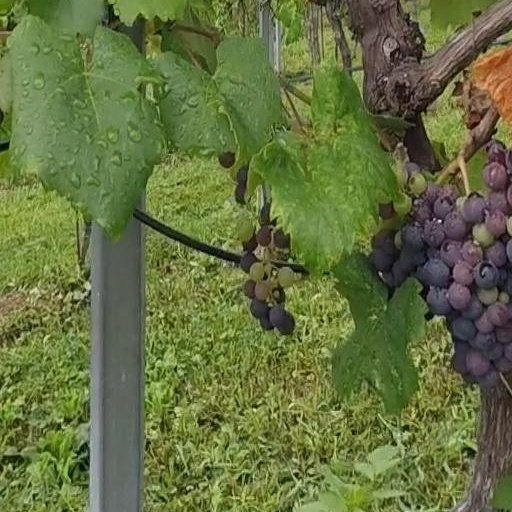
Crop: grape